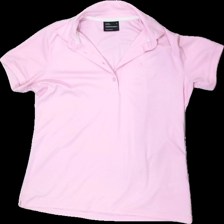
View: front
Type: T-shirt
Category: Ladies
Brand: Peak Performance
Colors: Pink
Material: 100% Polyester
Cut: Tight
Size: XL
Season: All
Stains: Minor
Price range: <50
Recommended usage: Recycle
Description: pulled threads